1986 World Series

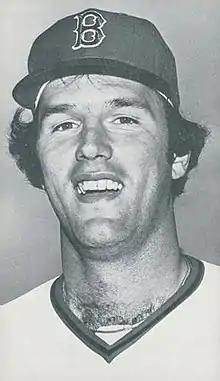
Bob Stanley's wild pitch allowed the tying run to score in the bottom of the 10th inning

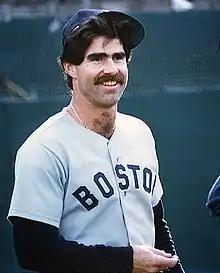
Bill Buckner's tenth-inning error remains one of the most memorable plays in baseball history; it was long considered part of a curse on the Red Sox that kept them from winning the World Series

Pinch hitter Lee Mazzilli, batting for Orosco, led off the inning with a single. Lenny Dykstra then reached on an attempted sacrifice to put two runners on. Wally Backman followed with another bunt to move Mazzilli and Dykstra into scoring position, and Schiraldi intentionally walked Keith Hernandez to load the bases for Gary Carter. Schiraldi ran up a 3–0 count on Carter, but Carter swung at the next pitch and flied to left, deep enough to score Mazzilli and tie the game. With Dykstra now on third, Darryl Strawberry stood in with a chance to drive in the go-ahead run, but flied out to end the inning.